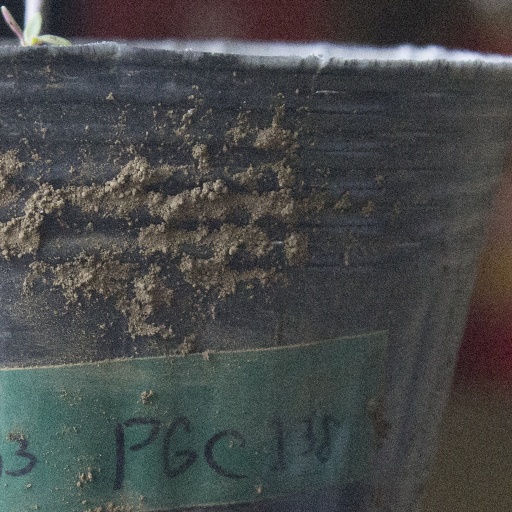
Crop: soybean